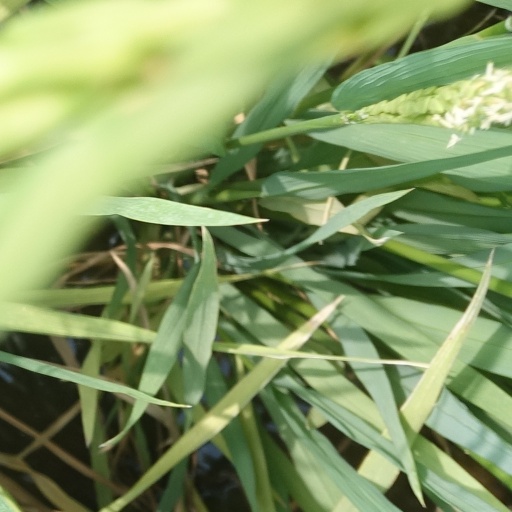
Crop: rice